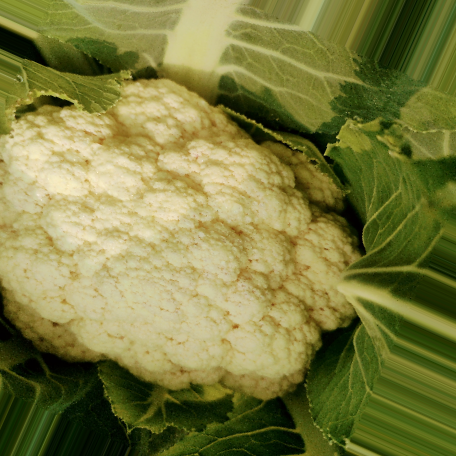
Label: Disease Free